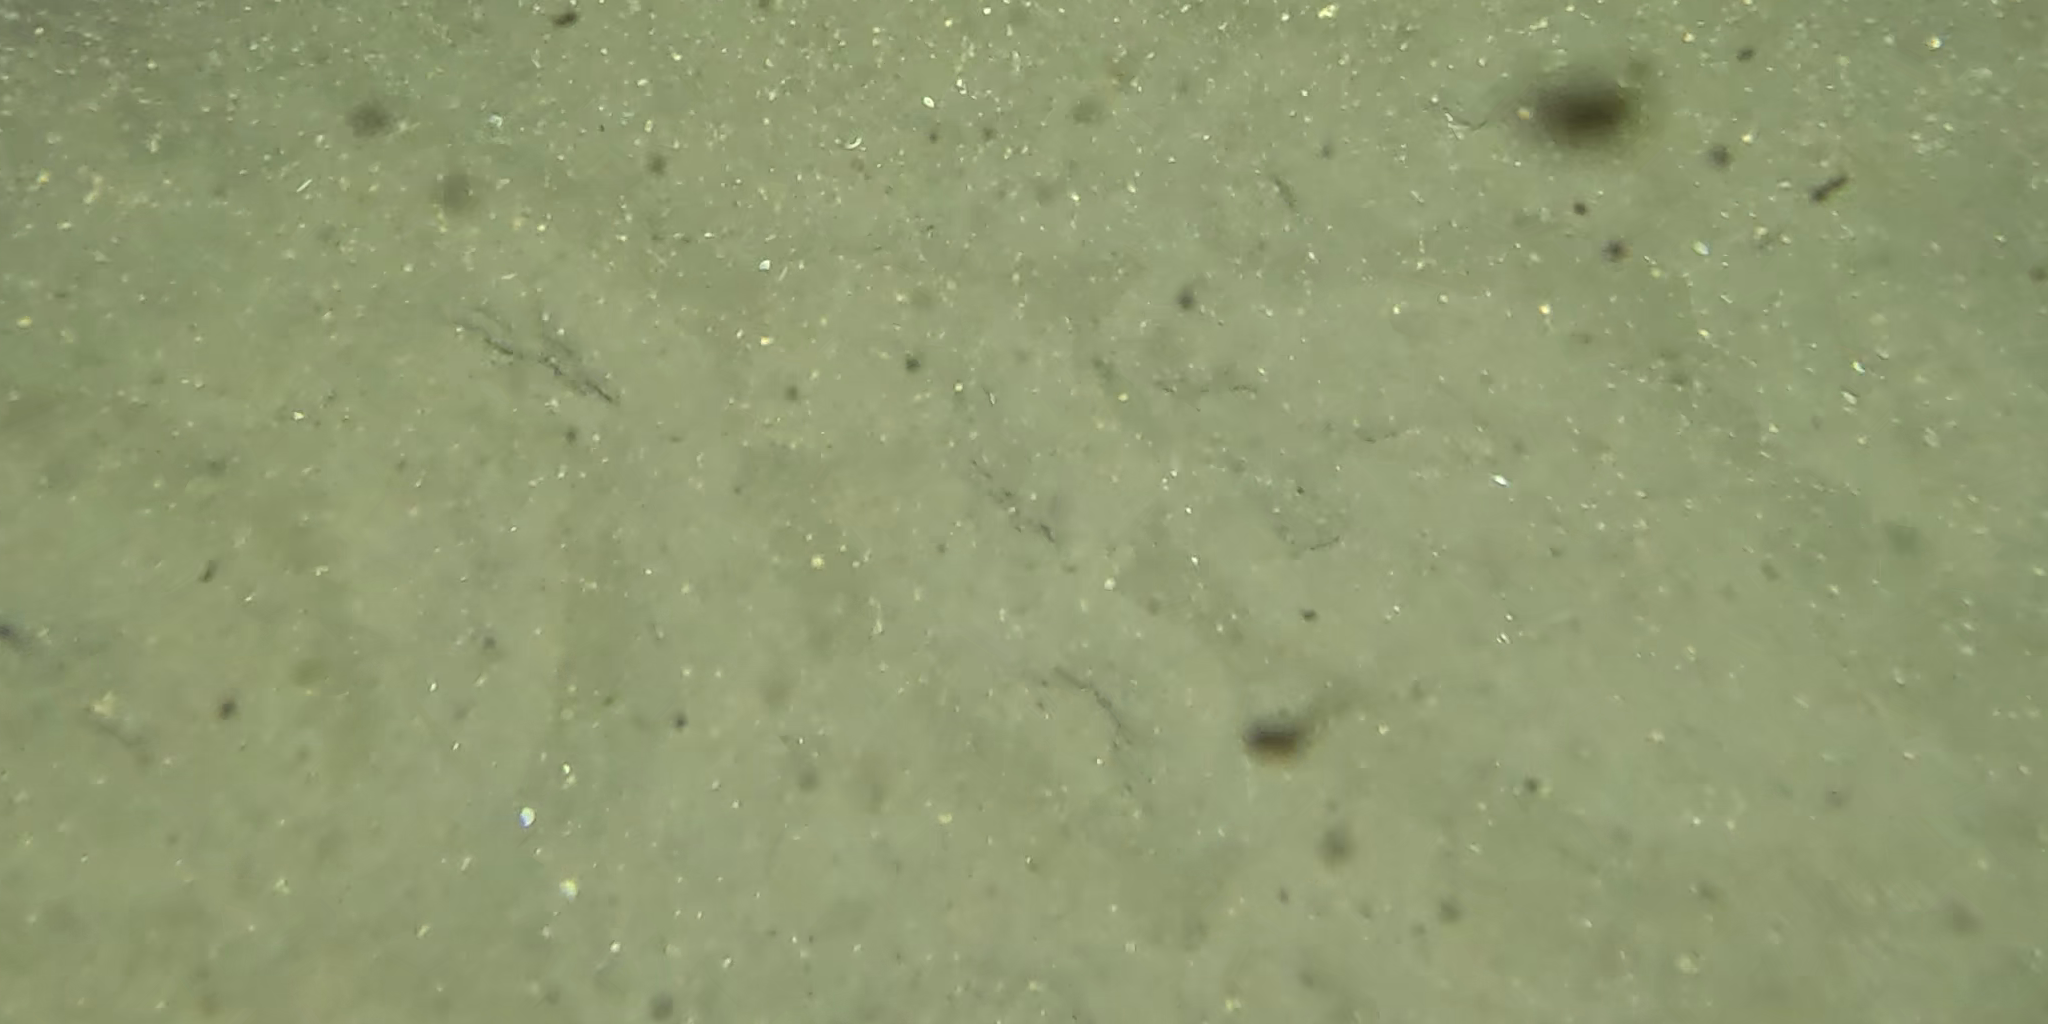
Seabed habitat: sand